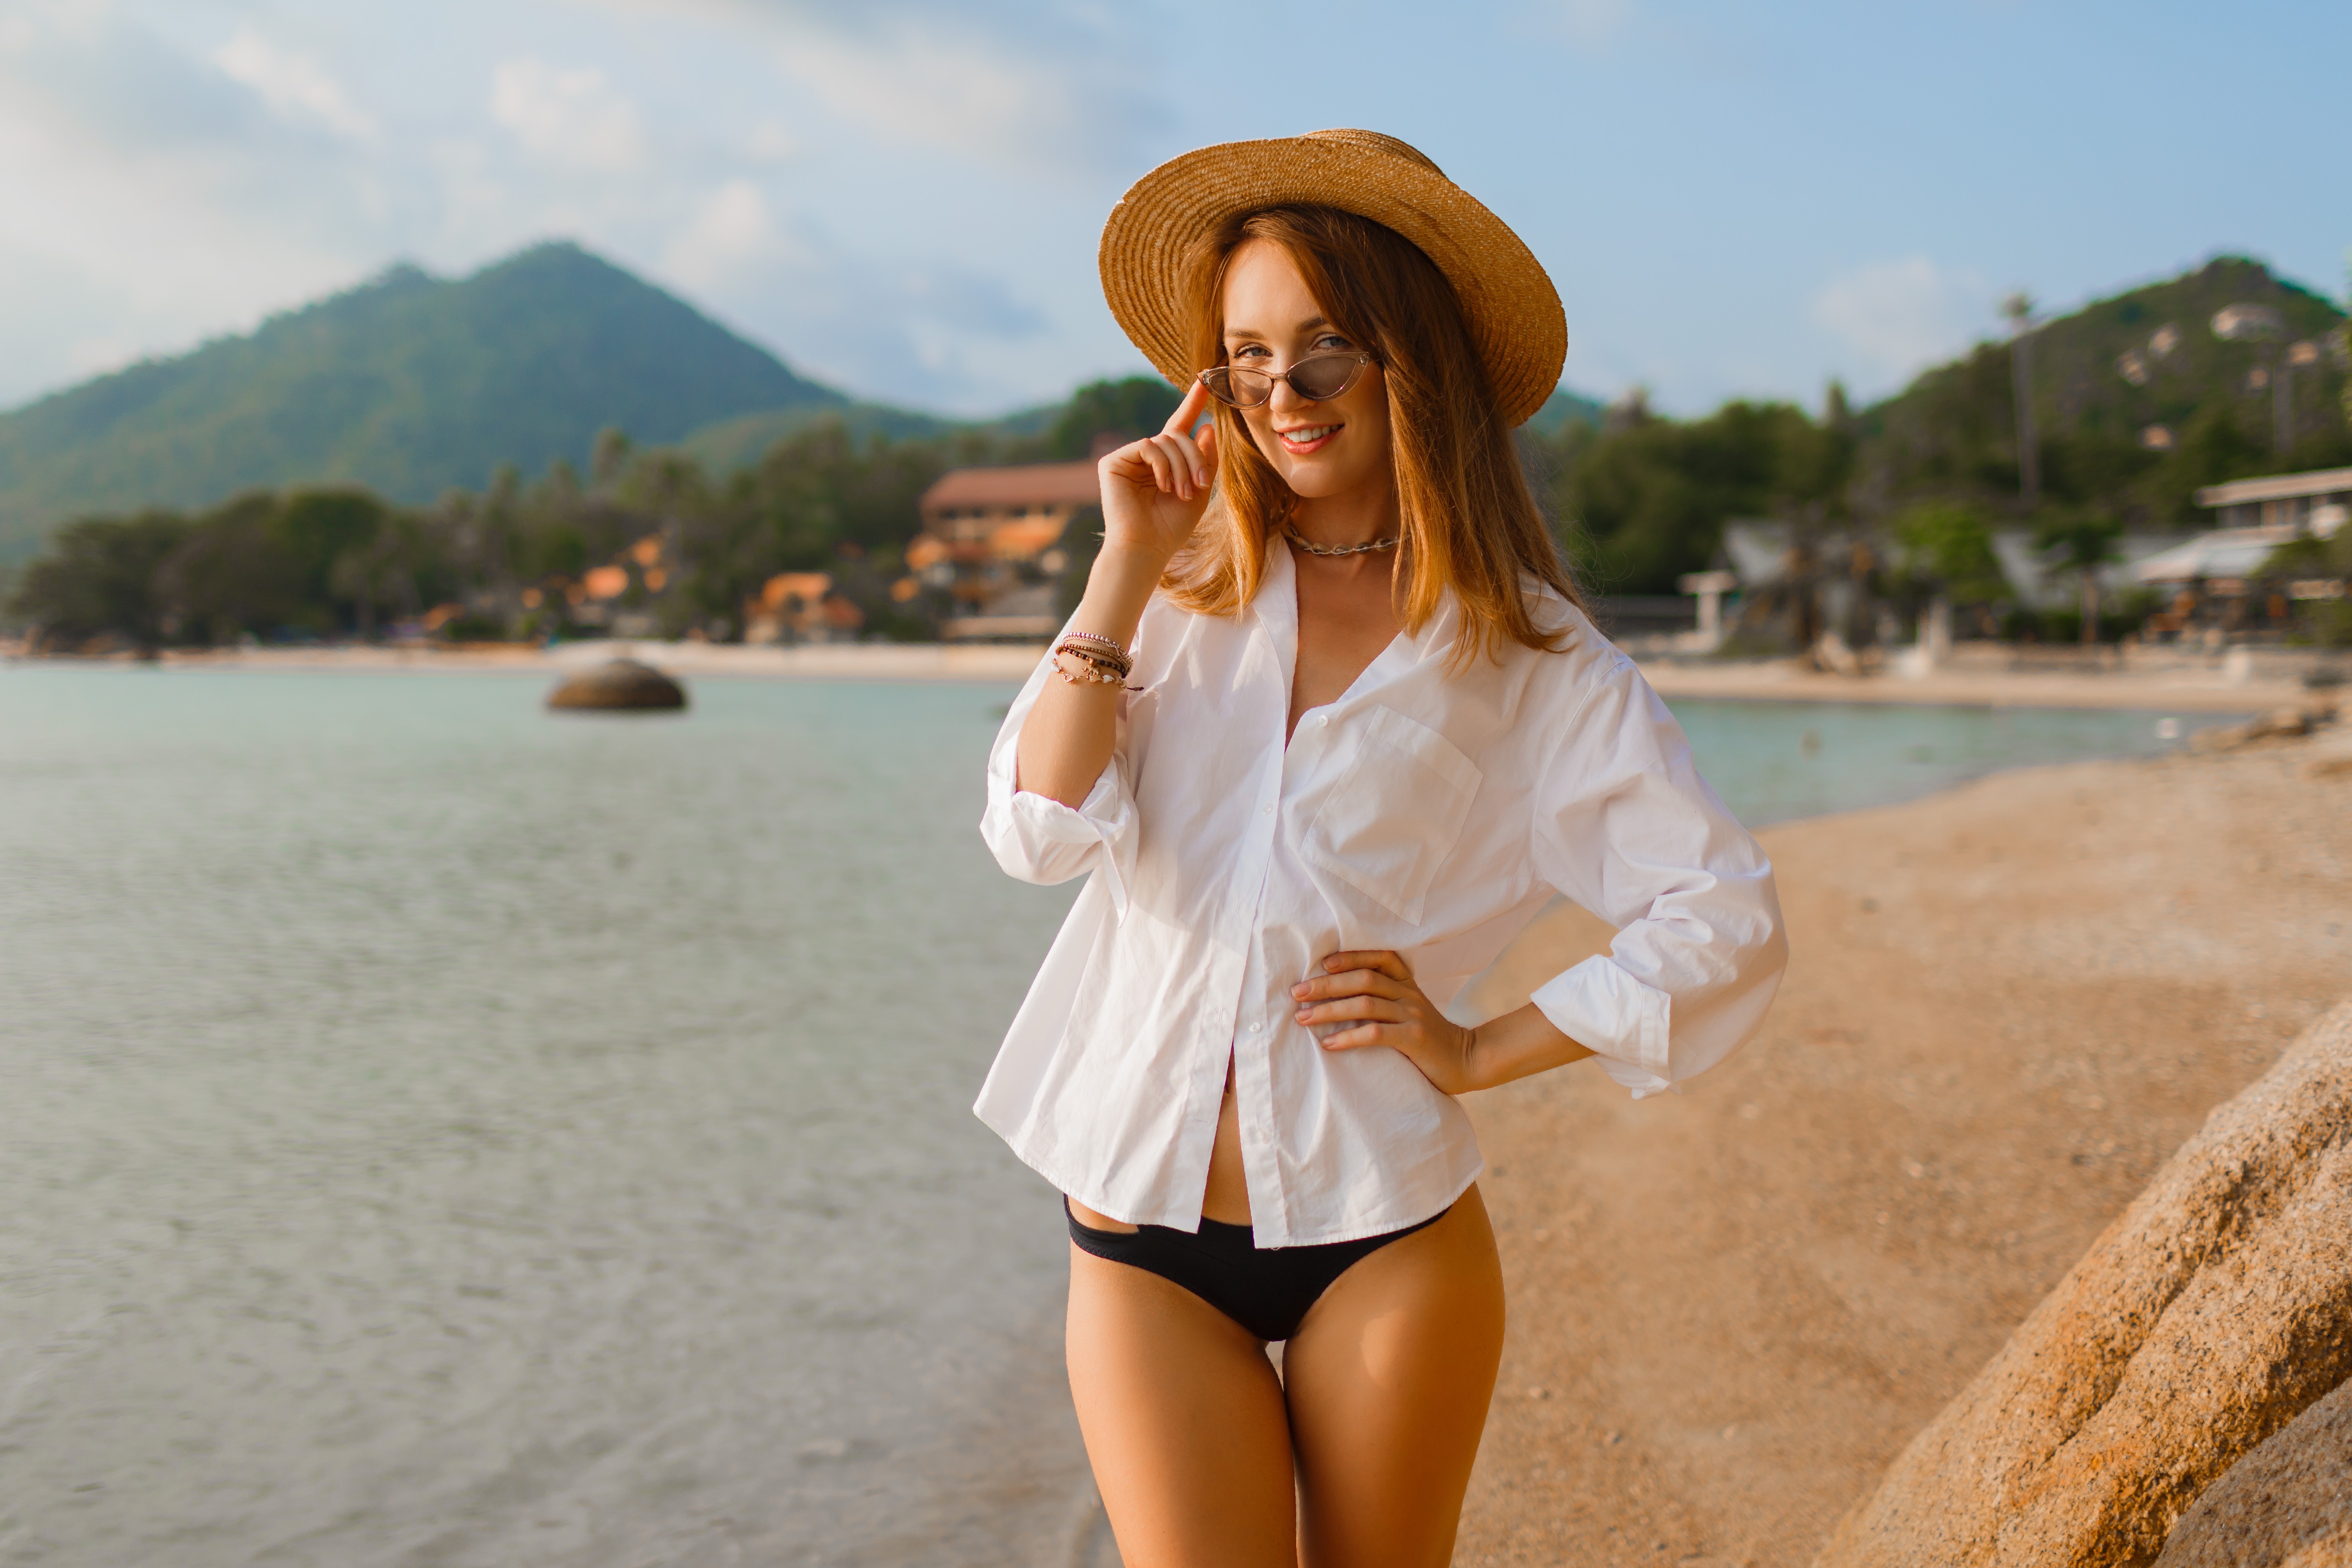
women, model, people, girl, photography, white, photograph, clothing, beauty, shoulder, summer, fashion, sea, human leg, joint, thigh, leg, lip, gravure idol, long hair, sunlight, photo shoot, outerwear, headgear, vacation, bikini, textile, swimwear, waist, beach, street fashion, sleeve, sun hat, brown hair, hat, fashion accessory, happy, style